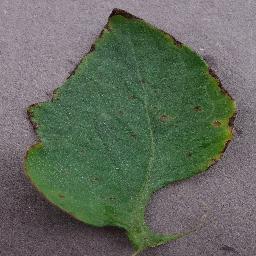
Label: Tomato___Bacterial_spot